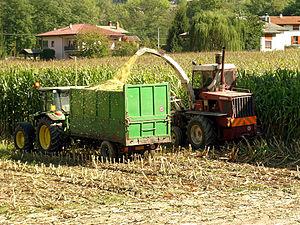
Le terme de maïs ensilage désigne le maïs, dont la plante entière est appelée maïs fourrage, quand il est destiné à être stocké sous forme d'ensilage.